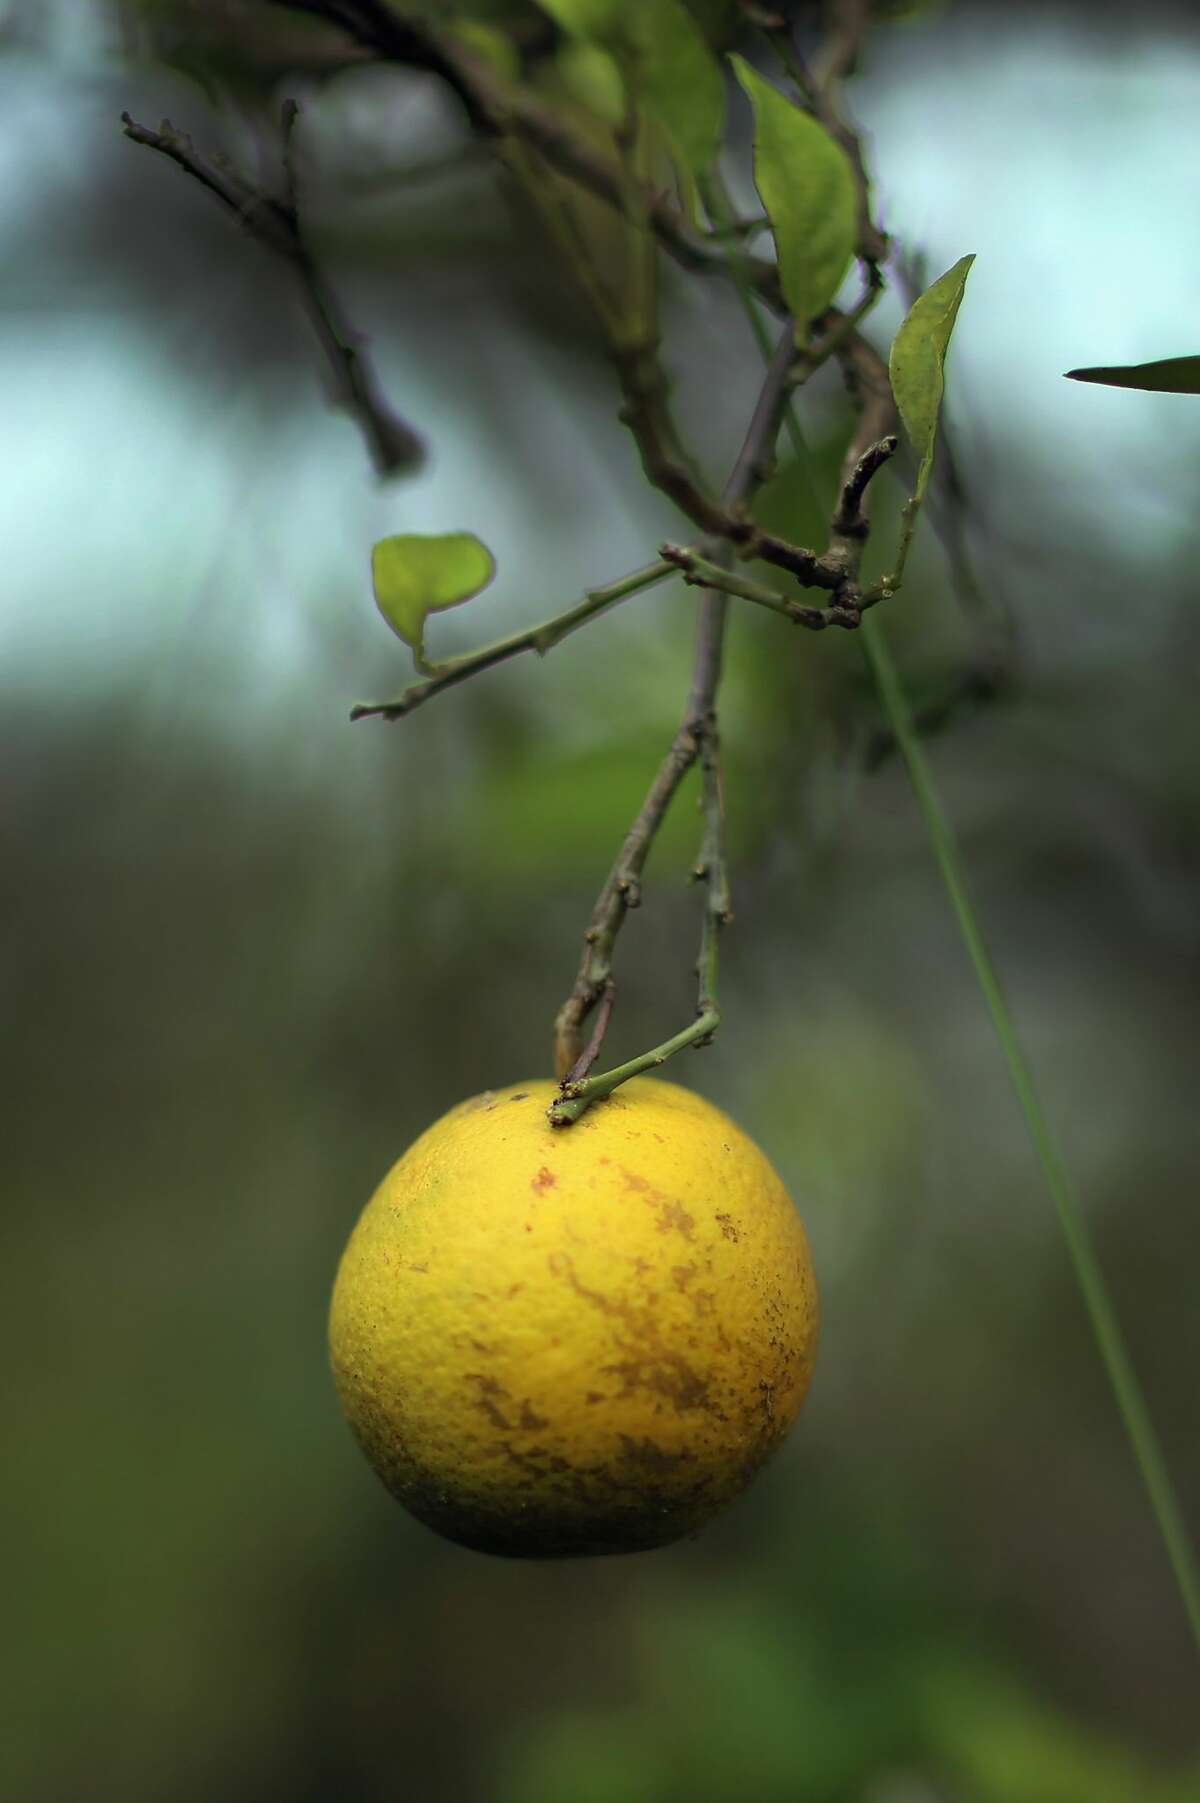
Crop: unknown
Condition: citrus_greening_disease